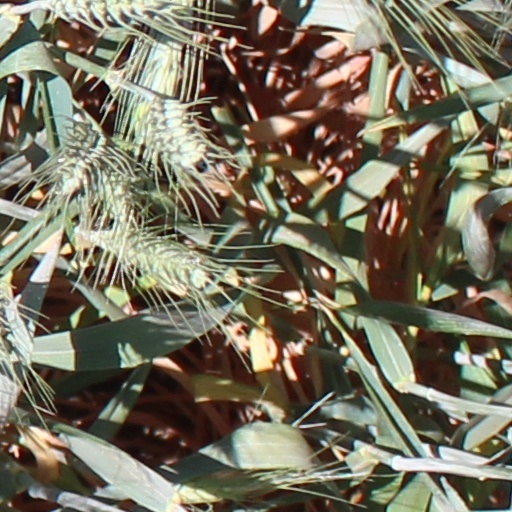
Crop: wheat